Shooting Stars (1952 film)

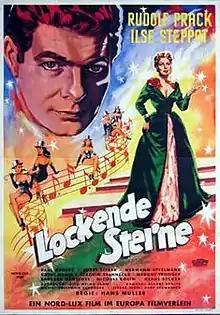

Shooting Stars is a 1952 West German drama film directed by Hans Müller and starring Rudolf Prack, Ilse Steppat and Margot Trooger. It was made at the Göttingen Studios and partly on location in Hamburg. The film's sets were designed by the art directors Mathias Matthies and Ellen Schmidt.